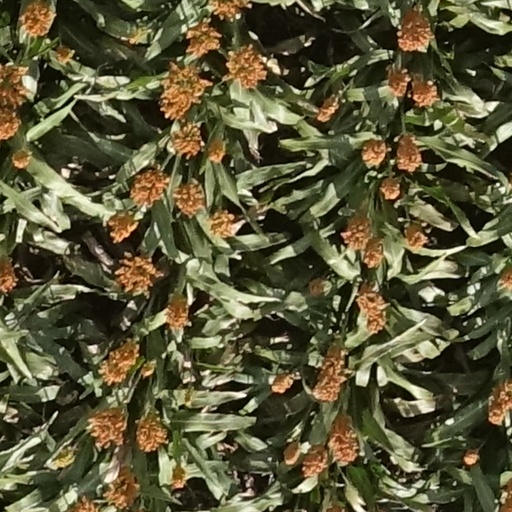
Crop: sorghum